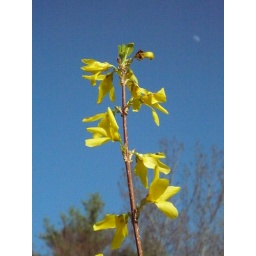
branch with yellow flowers with moon in the sky